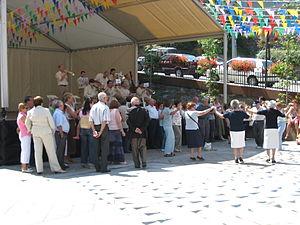
La festa major ou fiesta mayor est une fête très populaire dans le monde hispanique. Comme elle se déroule à l'occasion de la célébration du Saint Patron de la ville concernée, on pourrait traduire le terme sous le nom de fête votive.